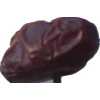
Label: dates